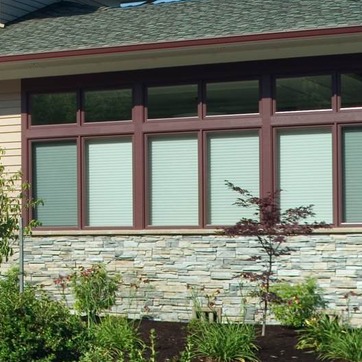
Material: glass